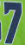
Number: 7